NCIS (video game)

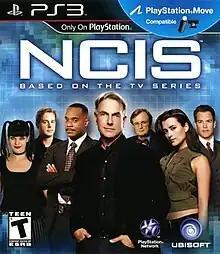
North American cover art

NCIS is an adventure game developed by Ubisoft Shanghai and published by Ubisoft for Nintendo 3DS (as NCIS 3D), PlayStation 3, Wii, Microsoft Windows and Xbox 360 in 2011. It is based on the "NCIS" TV series. The game was announced on September 21, 2011.